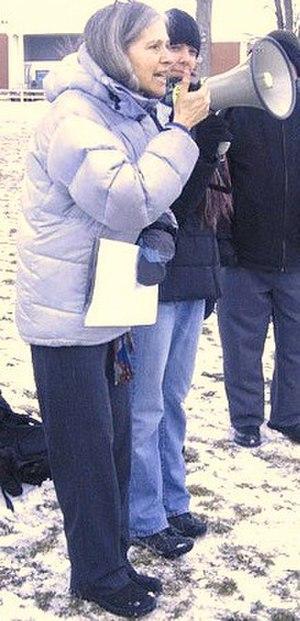
Jill Stein, née le 14 mai 1950 à Chicago, est un médecin et une femme politique américaine. Elle est la candidate du Parti vert à l'élection présidentielle américaine de 2012 où elle termine à la quatrième position en obtenant 469 501 voix, soit 0,36 % des suffrages exprimés. Elle est de nouveau la candidate du Parti vert pour l'élection présidentielle américaine de 2016 et obtient 1 255 968 voix soit 0,98 % des suffrages.